Philip Hanson Hiss III

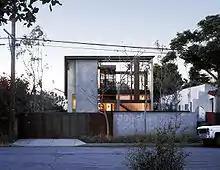
The Solar Umbrella house in Venice, California, drew from Paul Rudolph’s 1953 Hiss Residence (Umbrella House)

During World War II, Hiss served as regional director of the United States Information Agency (then the Office of War Information) in the Netherlands. He was also a member of the Office of Strategic Services (precursor to the Central Intelligence Agency).